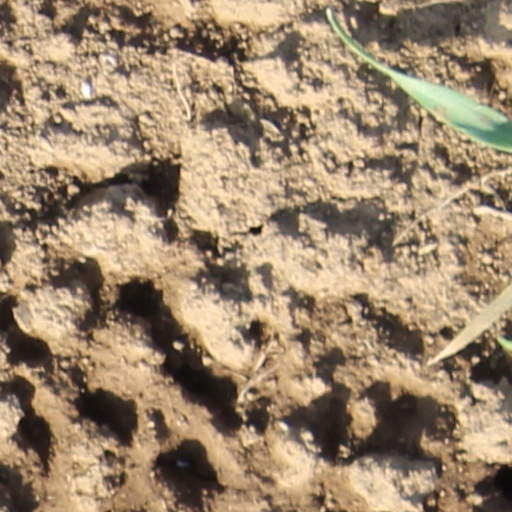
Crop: wheat